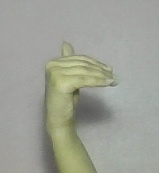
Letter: khaa